Clearwing budgerigar mutation

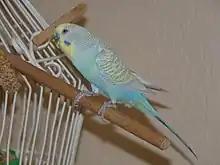
Full body Greywing, Sky Blue Single Factor Violet, Yellowface Type II Budgie

The Clearwing Light Green has green body feathers only very slightly paler than the normal or wild-type Light Green with highly contrasting yellow wings. The Clearwing Skyblue is similar but with a blue body and white wings. The body colour is a little brighter in tone than the corresponding normal.